Sky position (RA, Dec in degrees): 138.17, 15.602
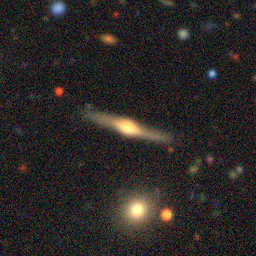
Galaxy morphology: Edge-on Galaxies with Bulge